Alexis Denisof

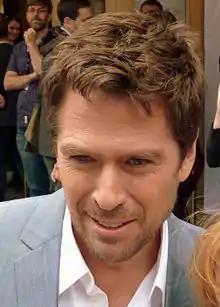

In 2011, Denisof reprised his recurring role as Sandy Rivers in "How I Met Your Mother"; he ultimately appeared in 10 episodes in total, and his last appearance was in the episode "Gary Blauman". In a season 1 commentary, creators Craig Thomas and Carter Bays speculated that Denisof was initially reluctant to take the role back in 2006 because he feared it was just charity work on account of his wife, Hannigan, playing a main character on the show. They went on to state that he was not aware, until they actually told him, that they were huge fans of his work dating back to his time on "Angel".